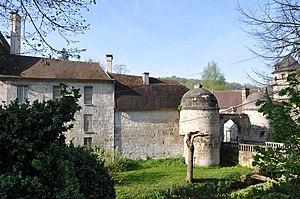
Le château de Cuise est situé sur la commune de Cuise-la-Motte, dans la région naturelle du Soissonnais et l'ancien Duché de Valois, dans le département de l'Oise.